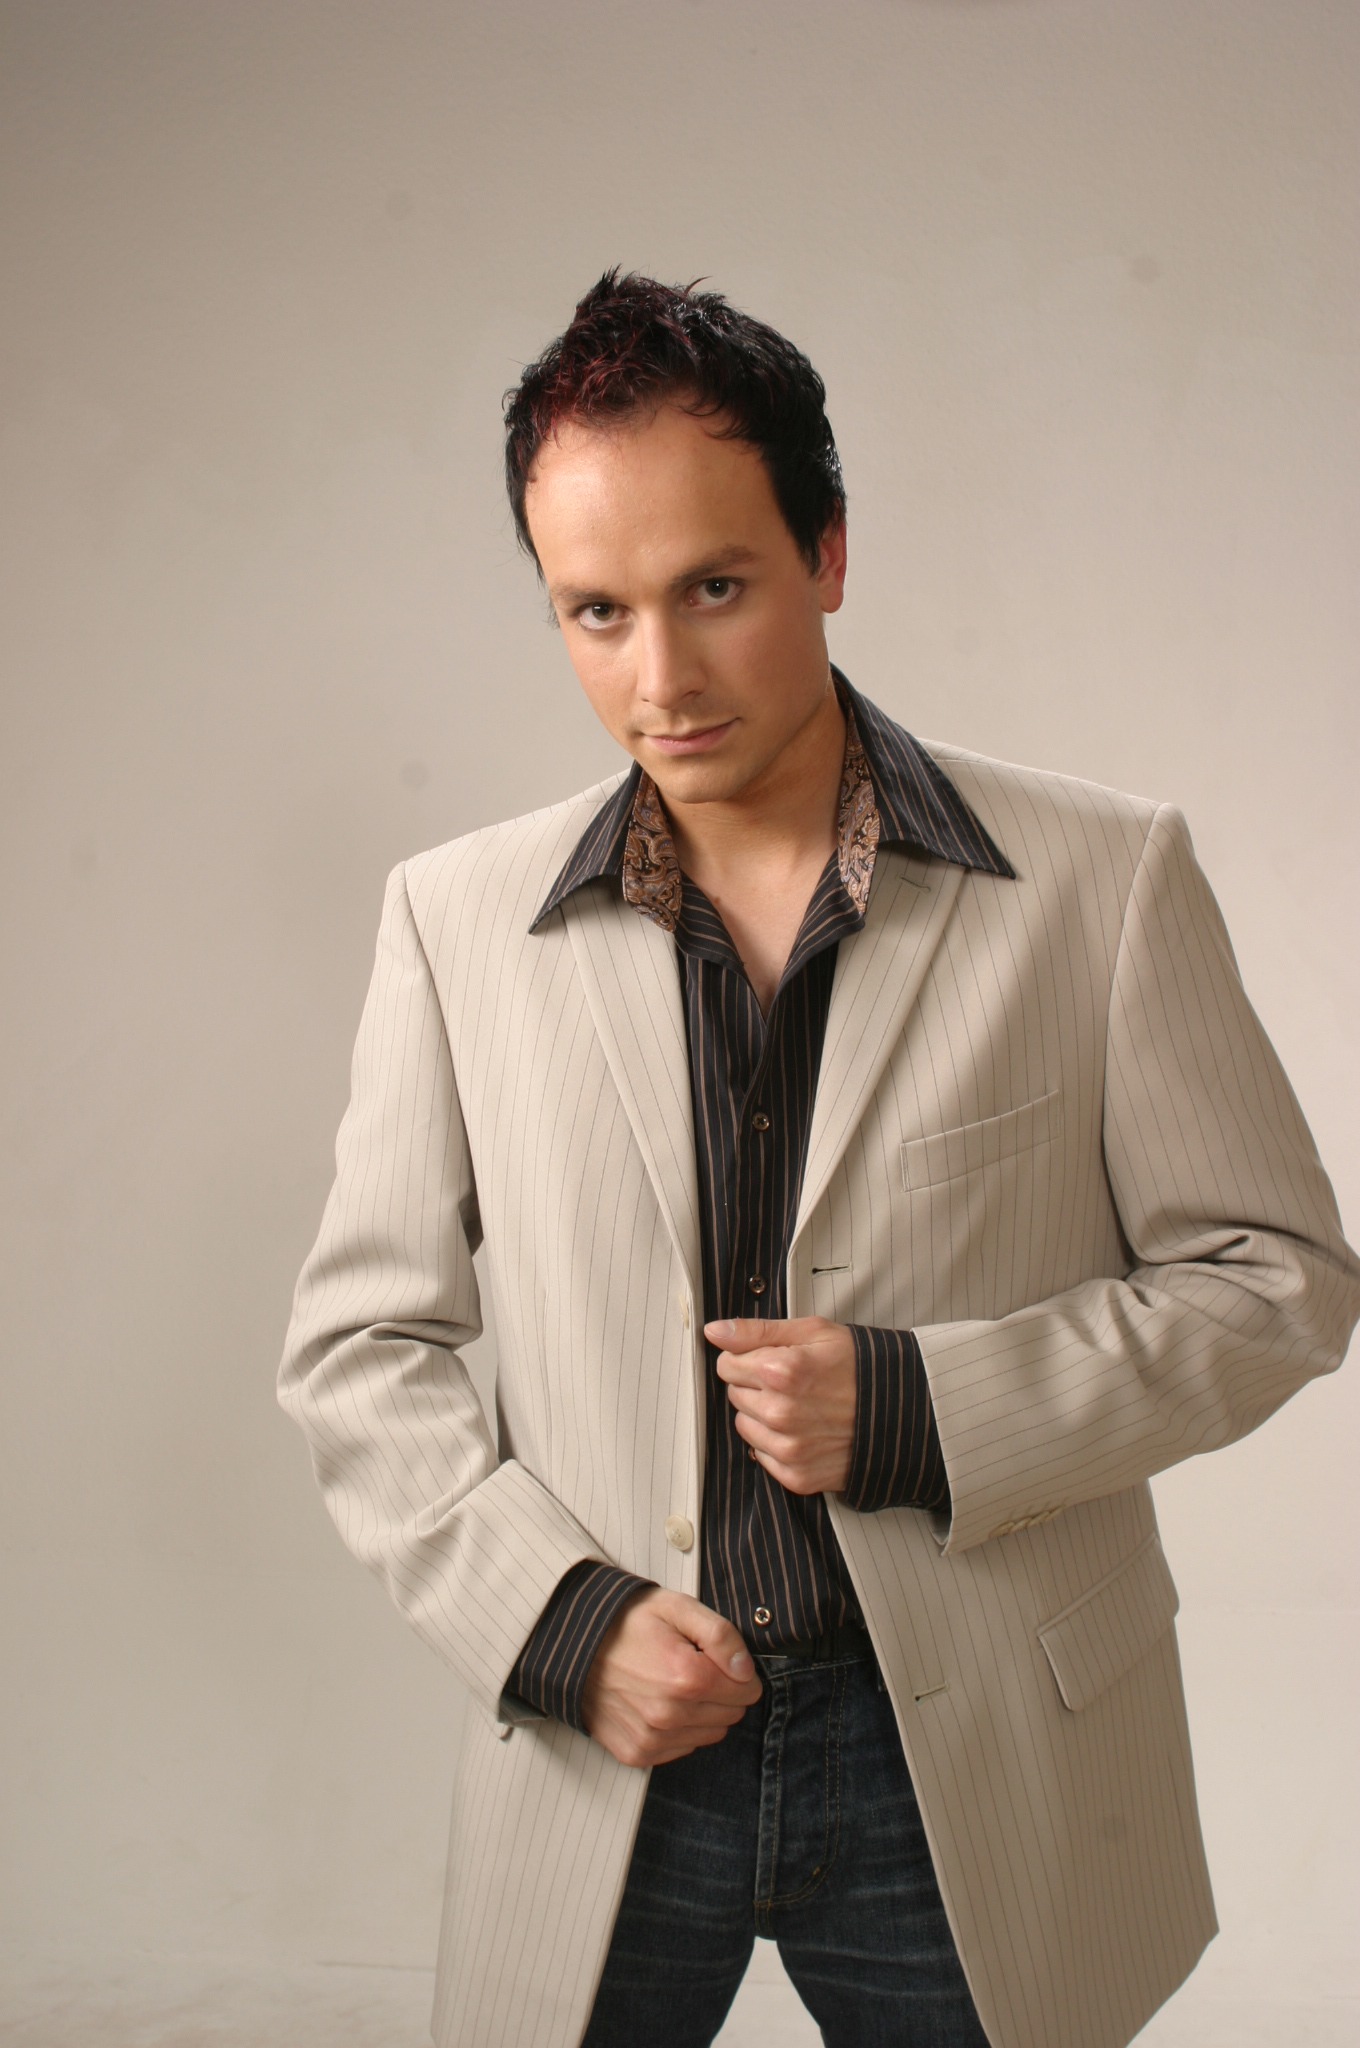
man, person, suit, leather, singer, spring, clothing, jacket, outerwear, collar, tuxedo, textile, gentleman, artists, blazer, stylish, fashionable, sleeve, photo shoot, chic, business man, formal wear, tommy fresh